Michael Kabotie

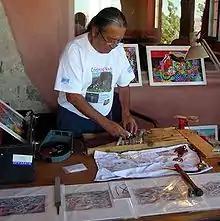
Katobie as artist in residence at Petrified Forest National Park, 2006

Michael Kabotie, also known as Lomawywesa (September 3, 1942 – October 23, 2009) was a Hopi silversmith, painter, sculptor, and poet. He is known for his petroglyph and geometric imagery.